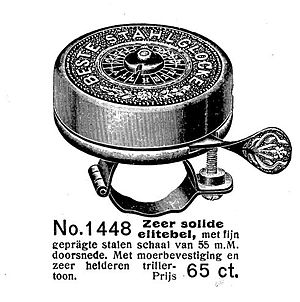
Cykelklokke
Historisk cykelklokke
En cykelklokke er en lys-tonet metalklokke på en cykel, som bruges til at advare andre trafikanter, ligesom et horn på en bil. På får man, via en tandhjulsmekanisme, klokken til at afgive flere 'klemt' ved et enkelt tryk på klokkens betjeningsarm, medens nyere udgaver blot giver et enkelt svagt klemt ved aktivering.